The Skirrid Inn

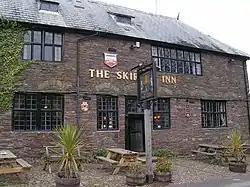

The Skirrid Inn, also called the Skirrid Mountain Inn is a public house in the small village of Llanvihangel Crucorney, approximately north of Abergavenny, Monmouthshire, Wales.